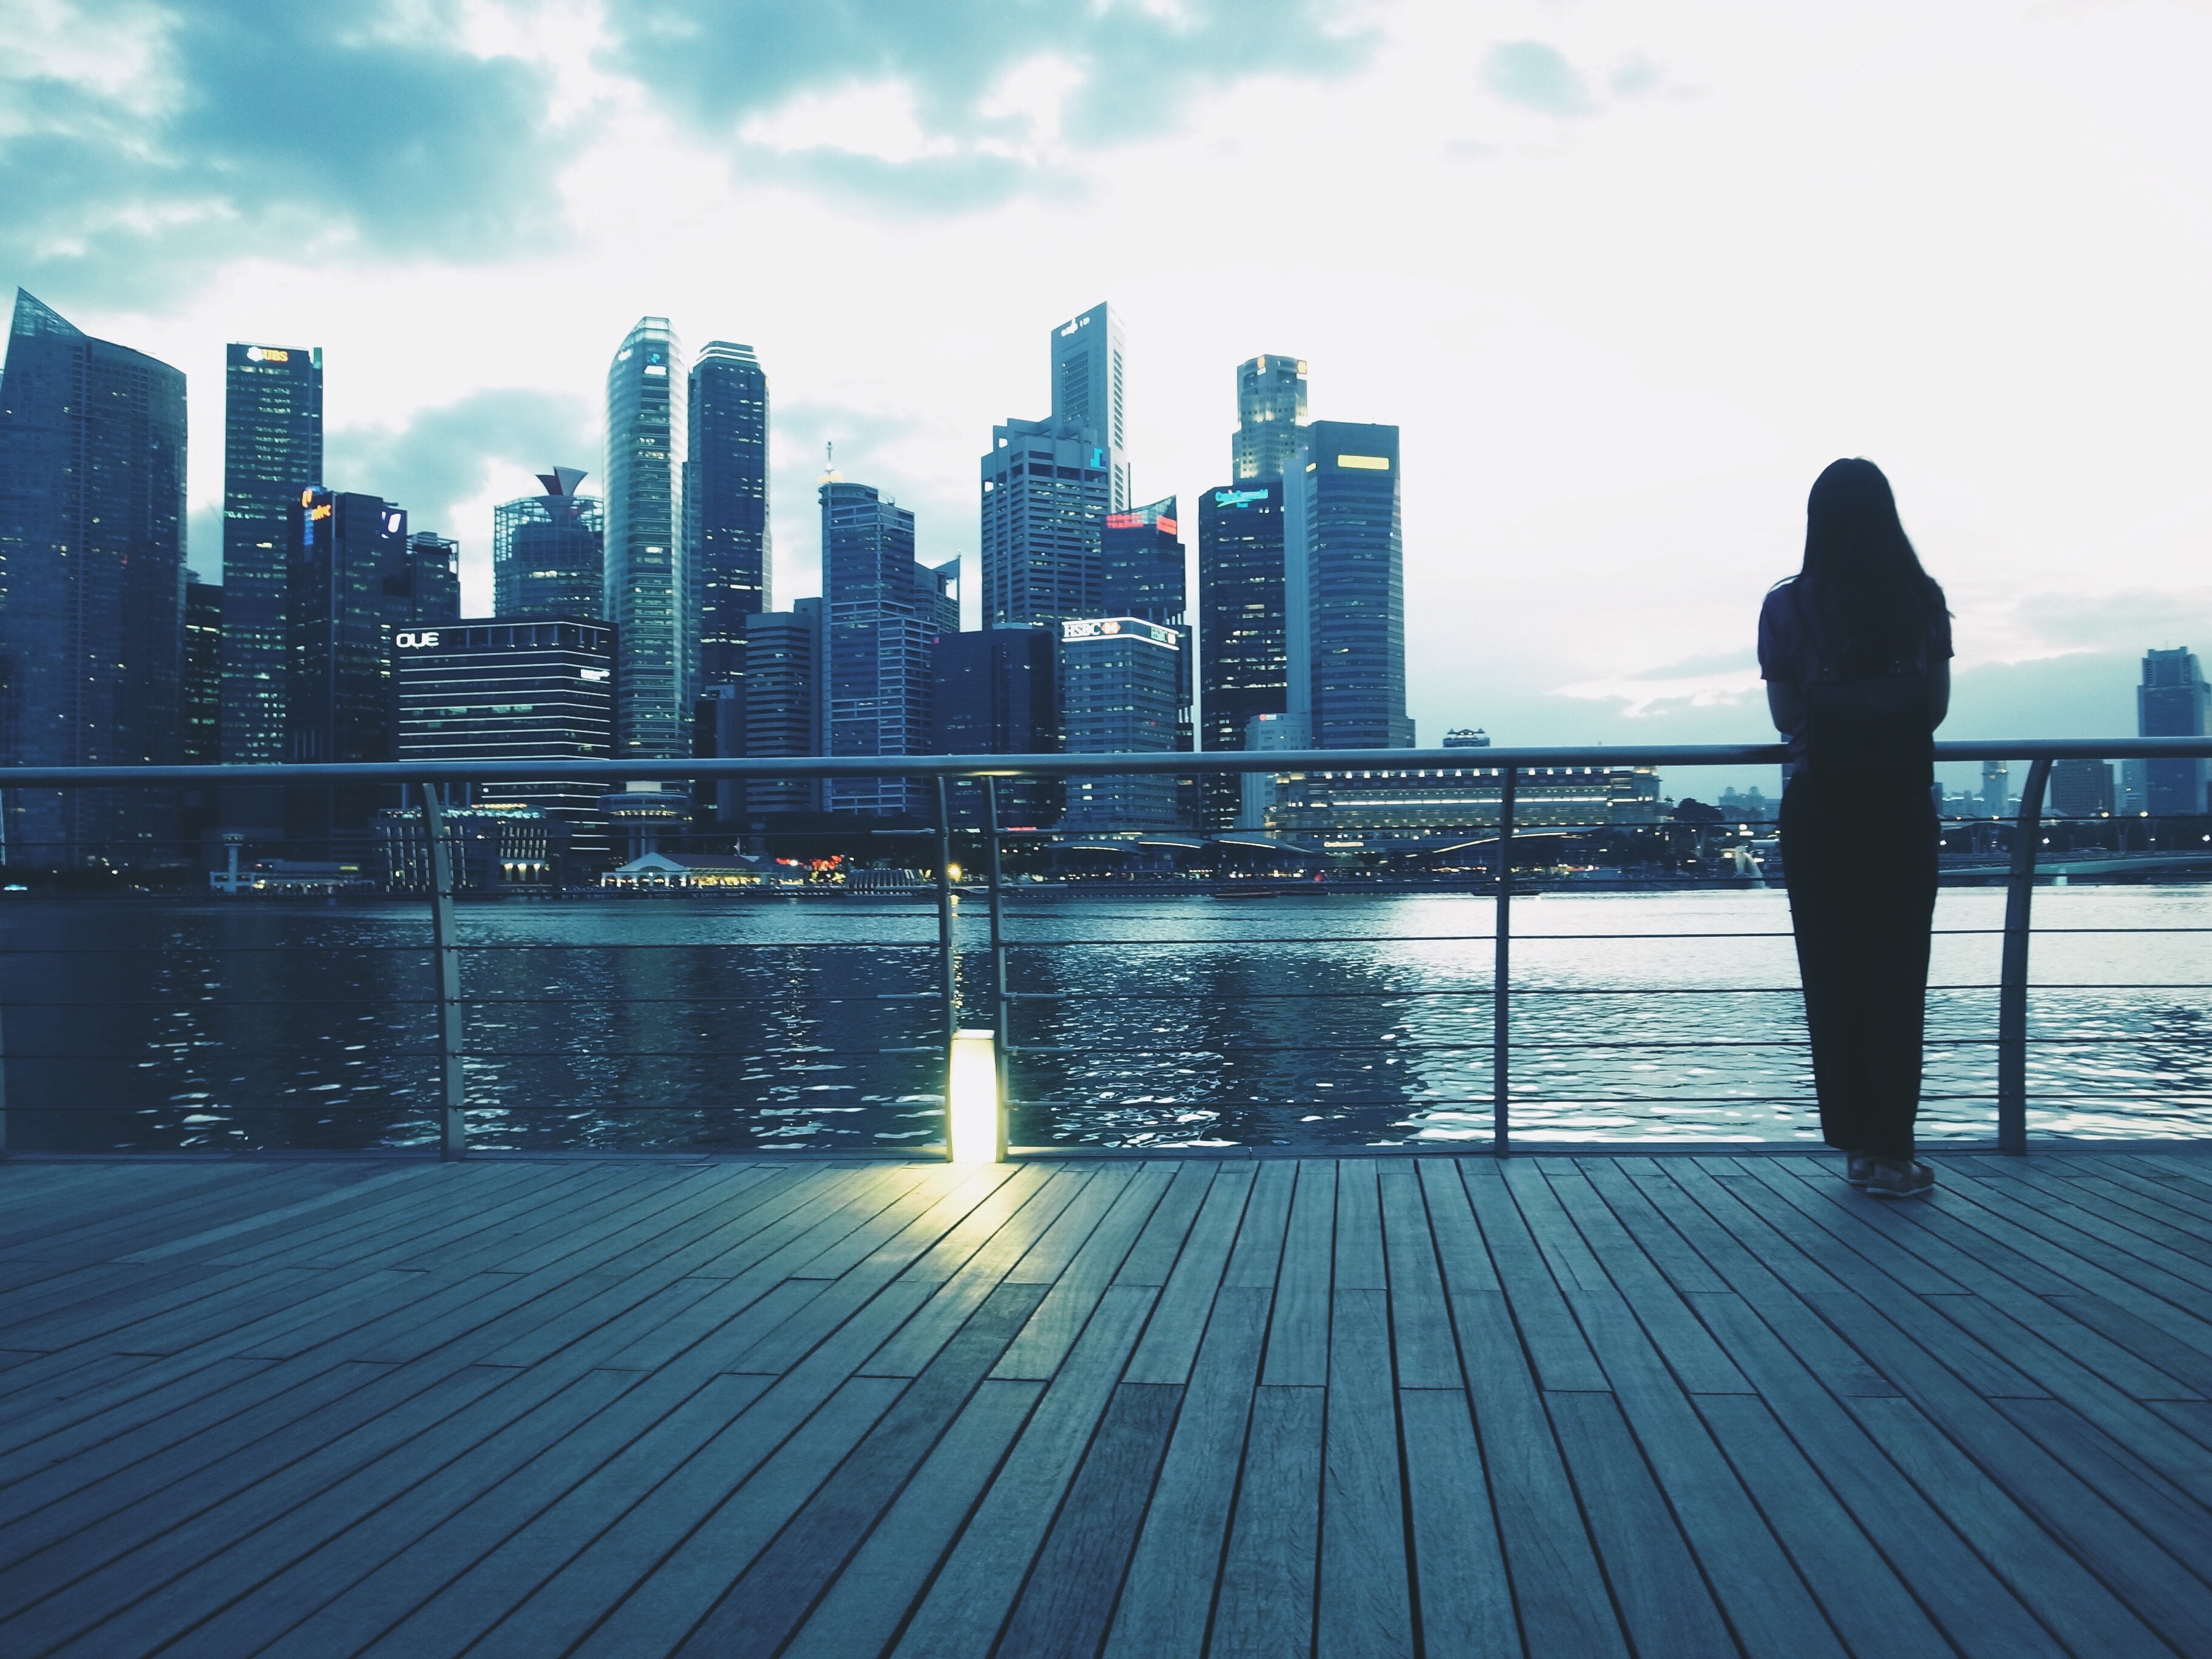
horizon, skyline, city, skyscraper, cityscape, downtown, dusk, reflection, metropolis, human settlement